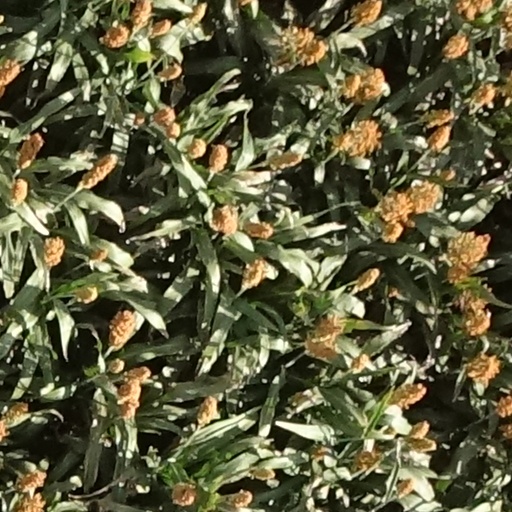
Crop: sorghum